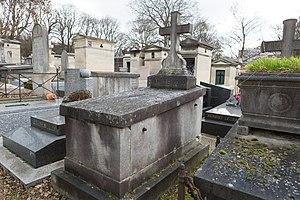
sépulture de Jean-Laurent Kopp (1812-1872), comédien et chanteur 1812 et mort le 23 septembre 1872.